Gianmarco Tamberi

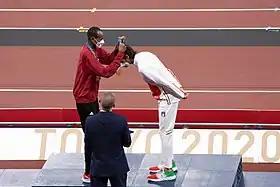

Until 2022, Tamberi was coached by his father, Marco Tamberi, who held the indoor Italian record in 1983 with a height of 2.28 m.